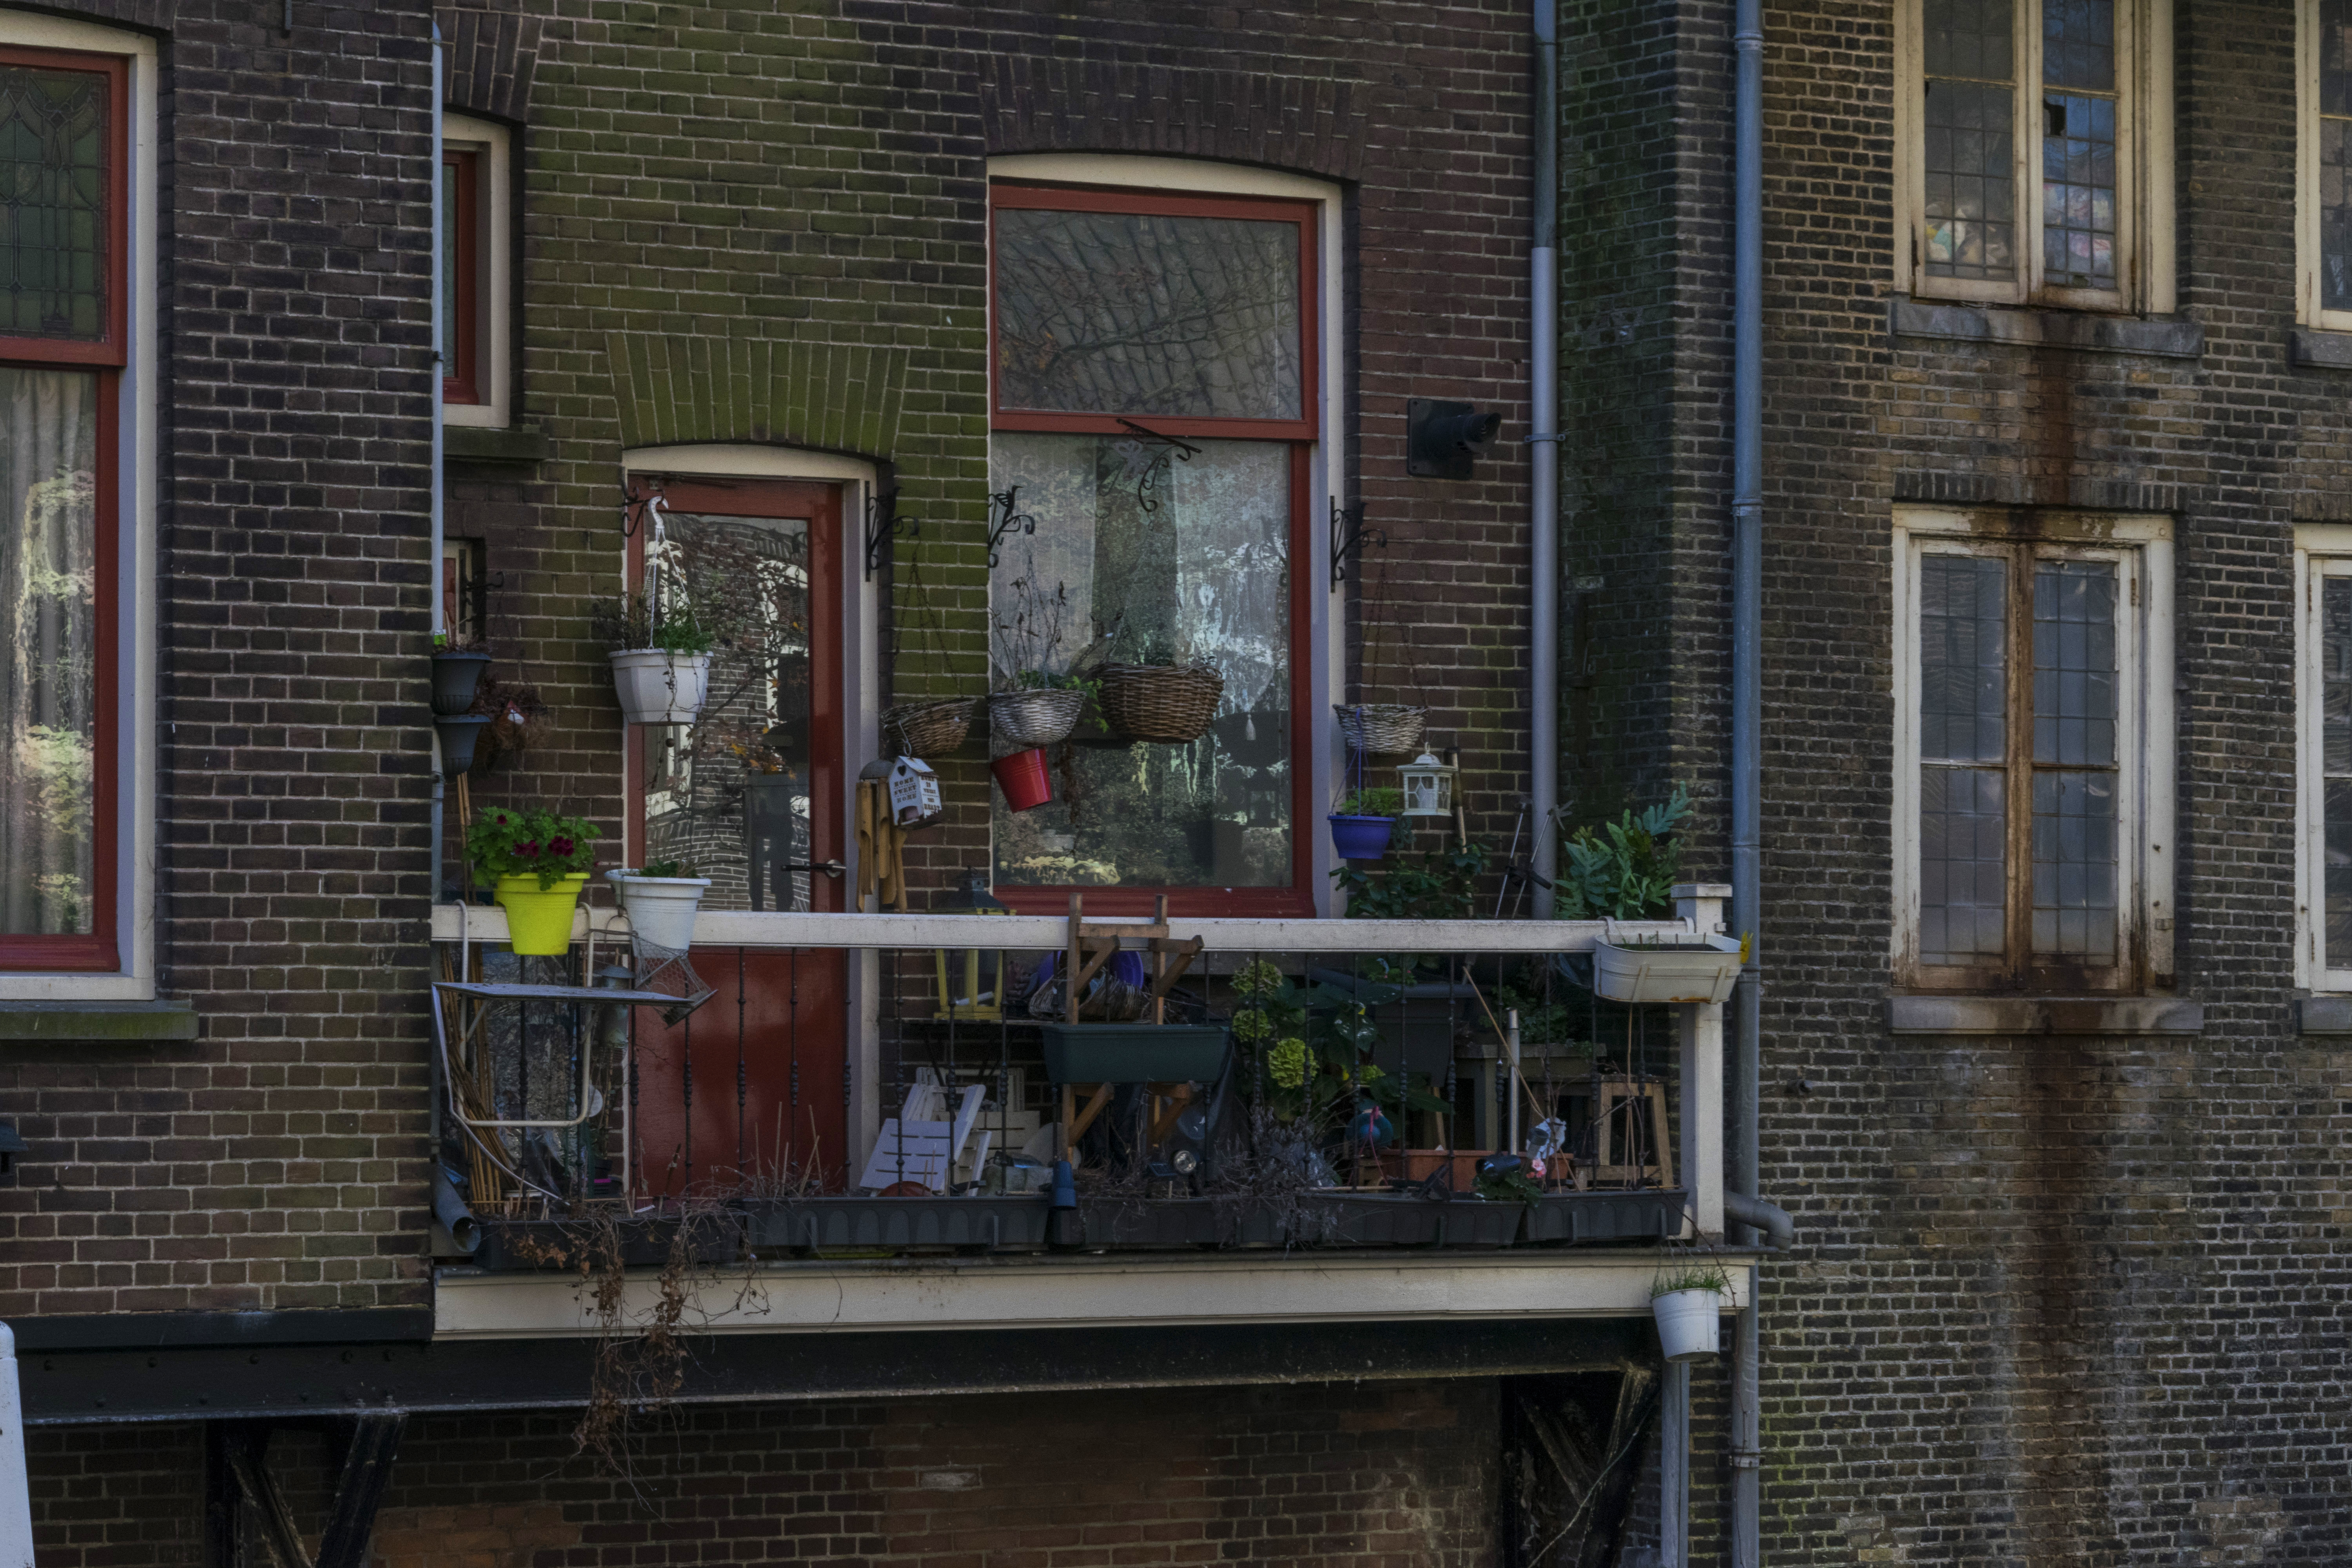
outdoor, road, street, window, town, restaurant, city, downtown, bar, balcony, facade, nikon, holland, nederland, netherlands, outdoorphotography, urbanphotography, paulvandevelde, pdvandevelde, padagudaloma, dordrecht, stadsfotografie, nederlandinfotos, voorstraat, urbanfotografie, stadswandeling, pvdvfotografie, pdvandeveldedordrecht, rondjedordt, dedordtevaer, voorstraathaven, pottenkade, dutchphotography, nederlandsefotografie, neighbourhood, urban area, window covering